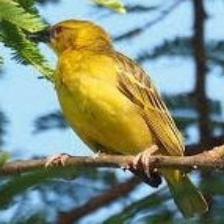
Species: EASTERN GOLDEN WEAVER
Scientific name: PLOCEUS SUBAUREUS